San Diego Chargers

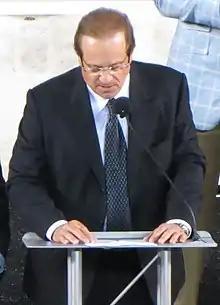
After a proposed ballot measure for a hotel tax financed stadium plan in downtown San Diego failed in November 2016 with 43 percent approval, owner Dean Spanos ("pictured") exercised the option to relocate the team to Los Angeles.

On January 9, 2013, the Chargers announced that Tom Telesco, former Vice President of Football Operations for the Indianapolis Colts, would become the Chargers' general manager. On January 15, 2013, Broncos offensive coordinator, Mike McCoy, was hired as the Chargers' new head coach and Ken Whisenhunt as offensive coordinator. D. J. Fluker, Manti Te'o, and Keenan Allen were selected in the first three rounds of the 2013 NFL draft.